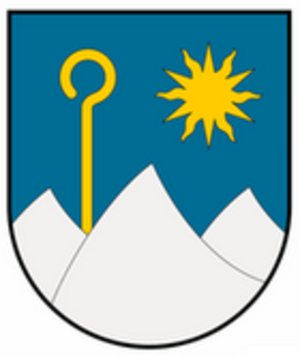
Guttet-Feschel est une commune suisse du canton du Valais, située dans le district de Loèche.